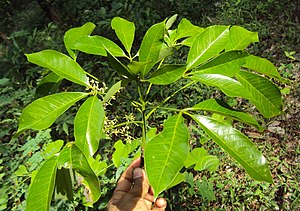
Gummitræ
Paragummitræ (Hevea brasiliensis)